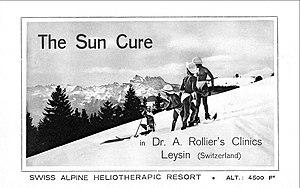
Carte postale de promotion des cures d’héliothérapie à la Clinique Miremont
La Clinique Miremont est un établissement médico-social situé à Leysin et détenu par la Fondation Claire Magnin, créé en 1914, sous l'impulsion d'Auguste Rollier, initialement pour les malades de la tuberculose.